Cycles Peugeot

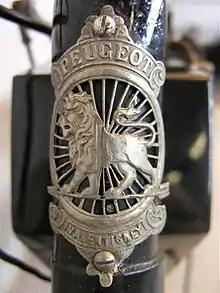
The lion emblem on a bicycle frame

Early on, the Peugeot family saw the value of publicity in sponsoring racing cyclists. Paul Bourillon became the world sprint champion in Copenhagen in 1896 on a Peugeot bicycle. The family also backed riders in numerous road races and in 1905 sponsored its first Tour de France winner, Louis Trousselier.